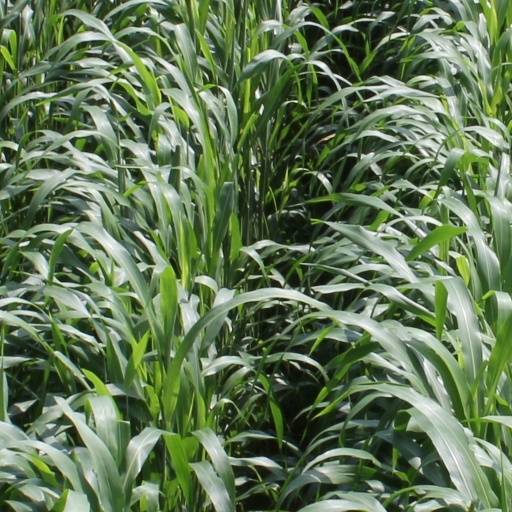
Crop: sorghum